Question: Please indicate a possible affordance area of baseball bat that can be used for holding
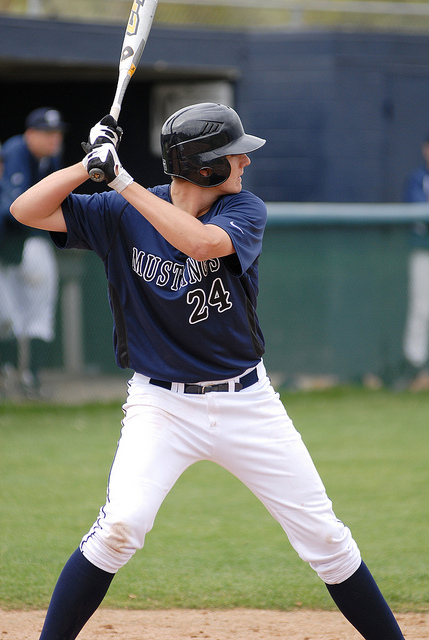
Answer: [78.218, 84.396, 135.745, 189.539]